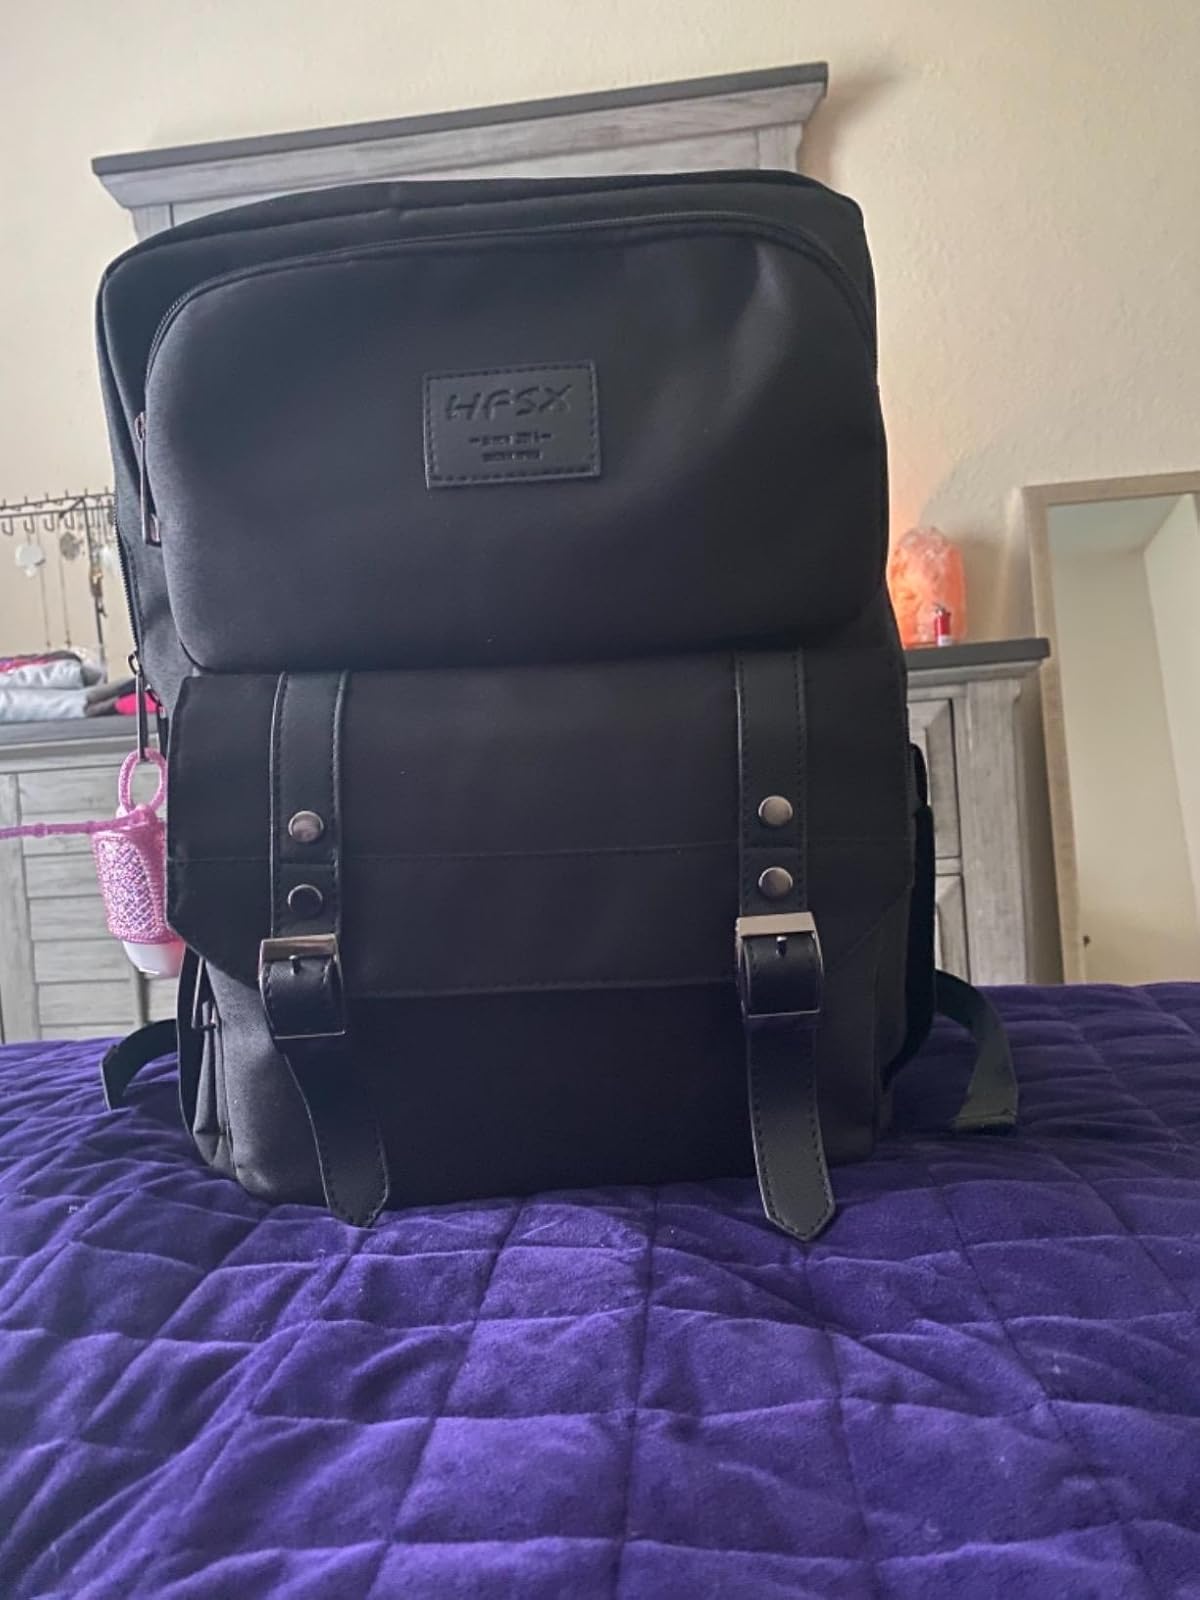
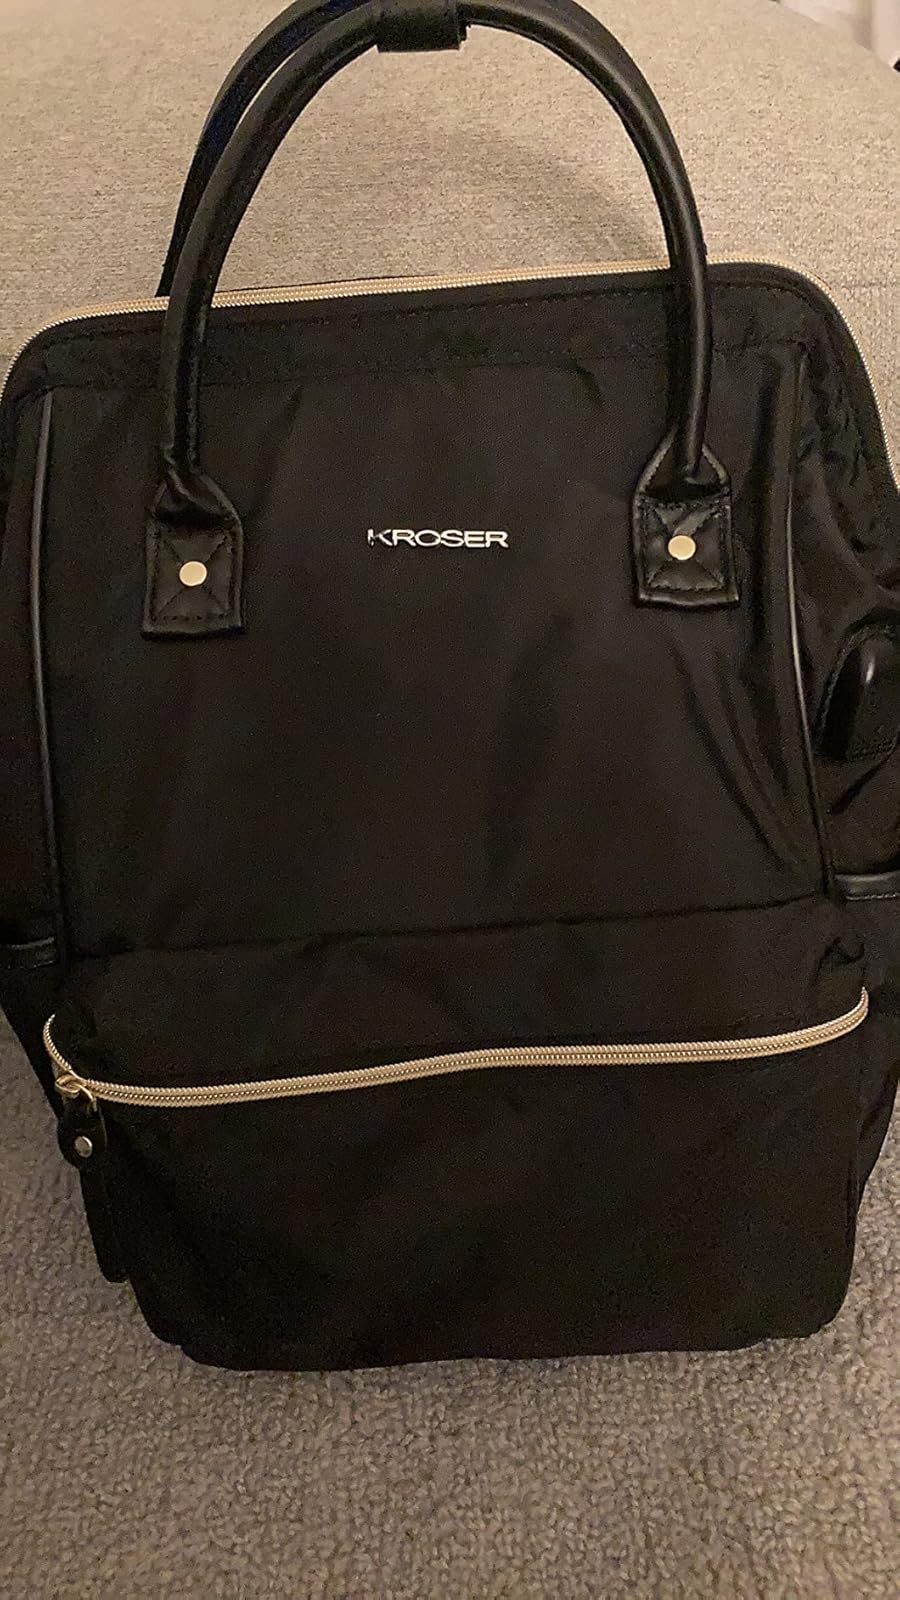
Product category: bag
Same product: no